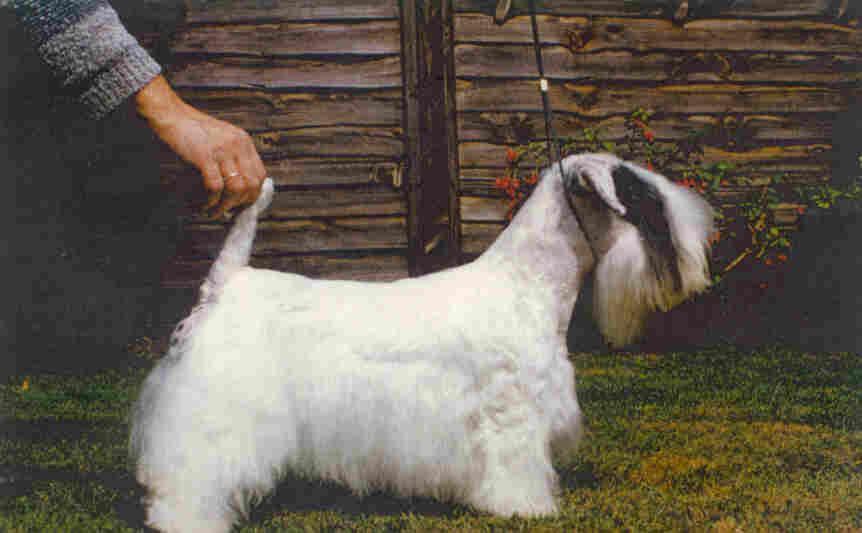
Sealyham_terrier